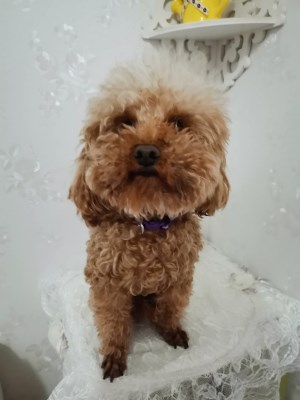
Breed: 7449-n000128-teddy